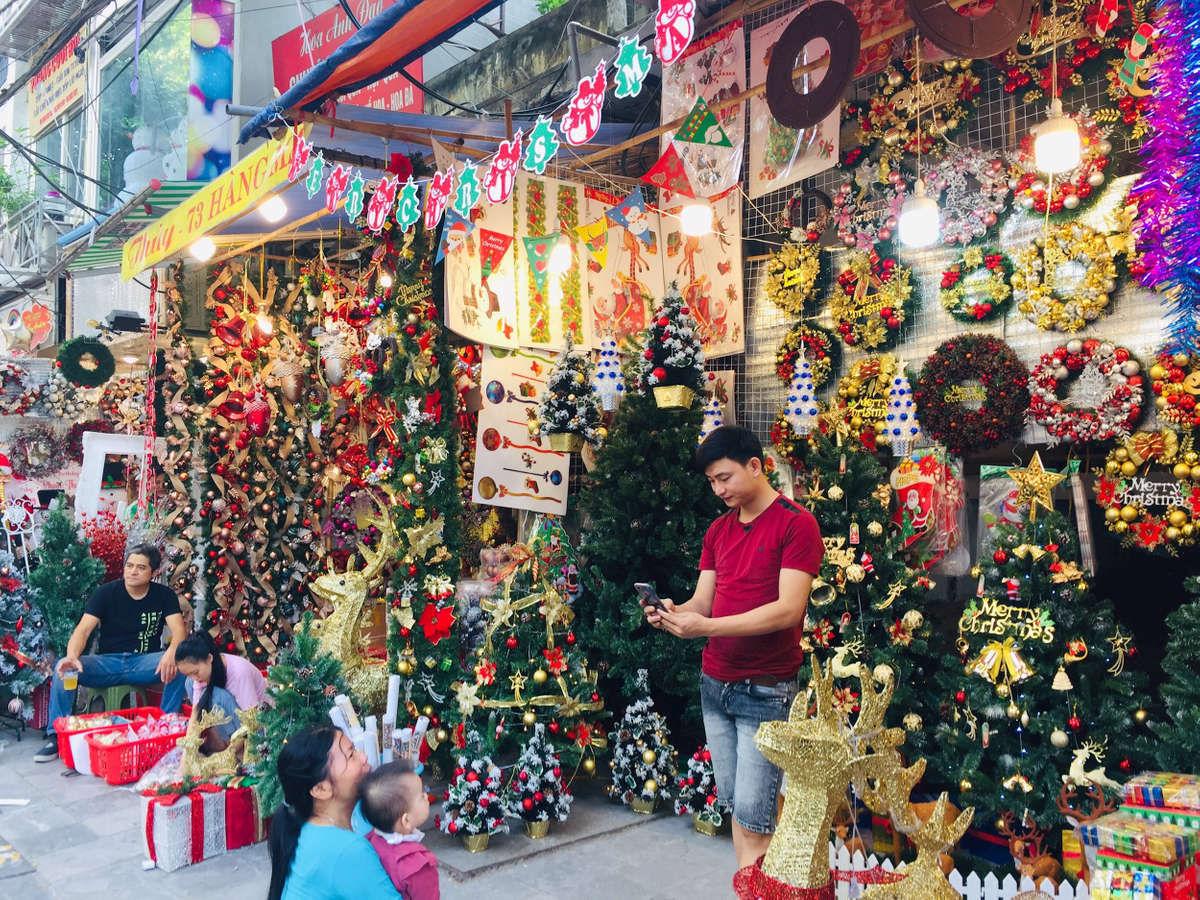
có nhiều đồ trang trí giáng sinh được bày bán ở trong các quầy hàng